Colton Dowell

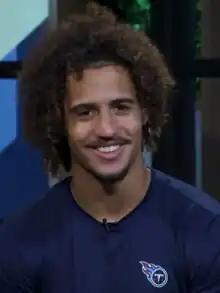
Dowell in 2023

Colton Davis Dowell (born April 19, 1999) is an American professional football wide receiver. He played college football for the UT Martin Skyhawks and was selected by the Titans in the seventh round (228th overall) of the 2023 NFL draft.